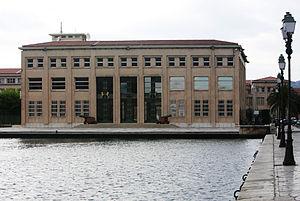
Cet article recense les hôtels de préfecture des subdivisions territoriales françaises, c'est-à-dire les édifices hébergeant les services des préfectures en France.